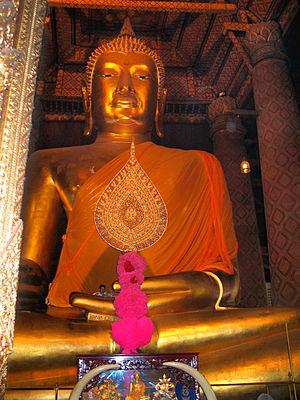
Cet article recense les statues les plus hautes actuellement érigées.